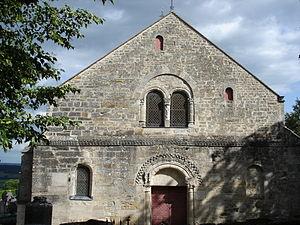
Façade romane de l'église de Clefmont (Haute-Marne)
Cet article recense les monuments historiques de la Haute-Marne, en France.
L'église Saint-Thibaut de Clefmont est situé sur la commune de Clefmont, à 33 km à l'est de Chaumont, dans la Haute-Marne. Elle est classée aux monuments historiques par arrêté du 10 février 1913.
Clefmont est une commune française située dans le département de la Haute-Marne, en région Grand Est.